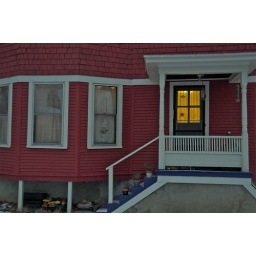
a red house over yonder